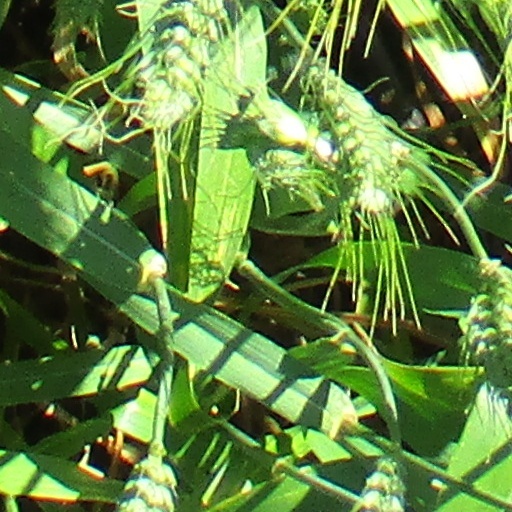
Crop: wheat